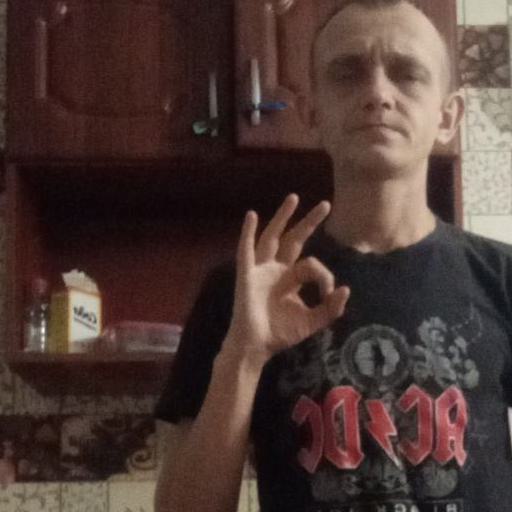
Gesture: ok